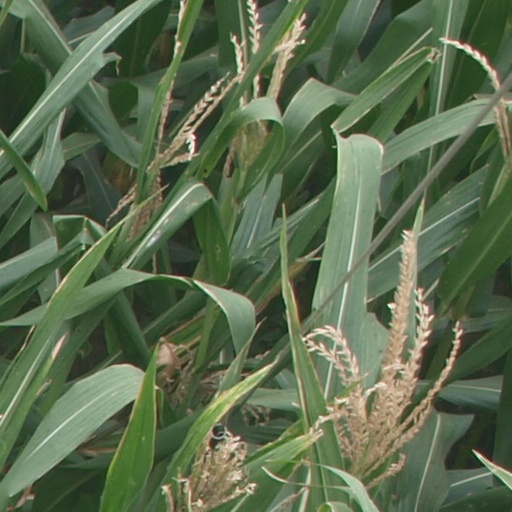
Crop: maize; corn